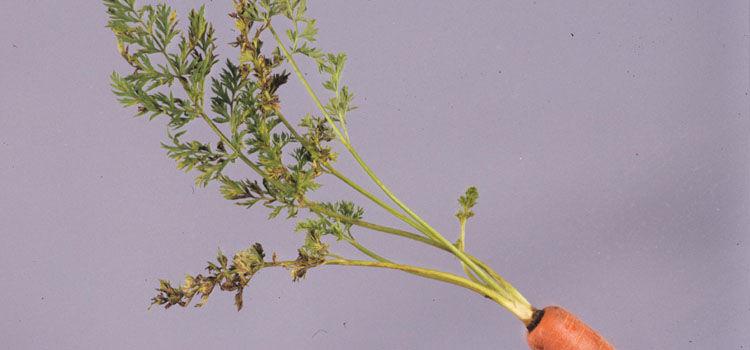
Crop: unknown
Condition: carrot_carrot_alternaria_blight